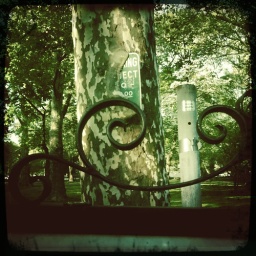
Clark Park sign eaten by tree